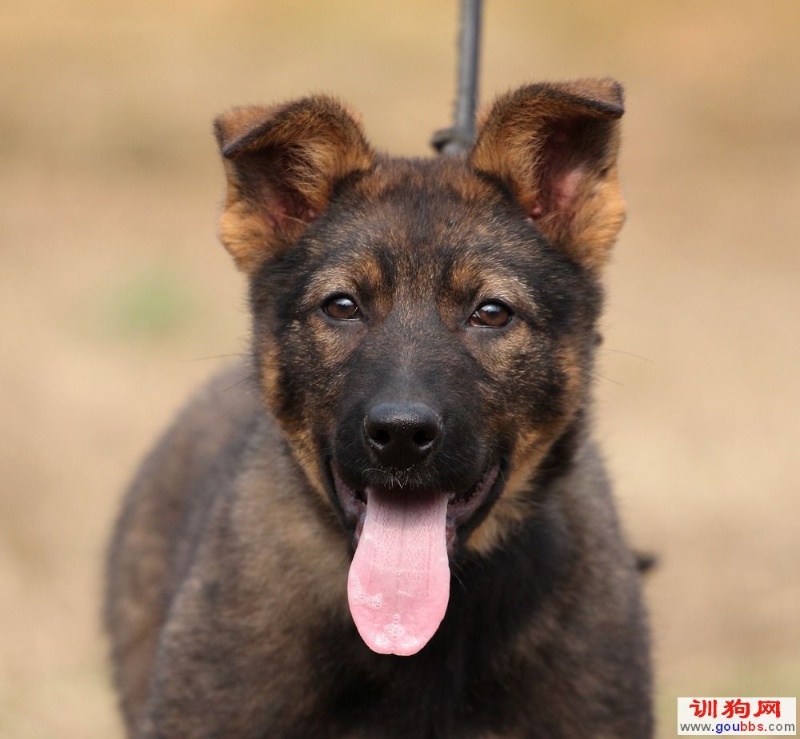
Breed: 258-n000104-Black_sable